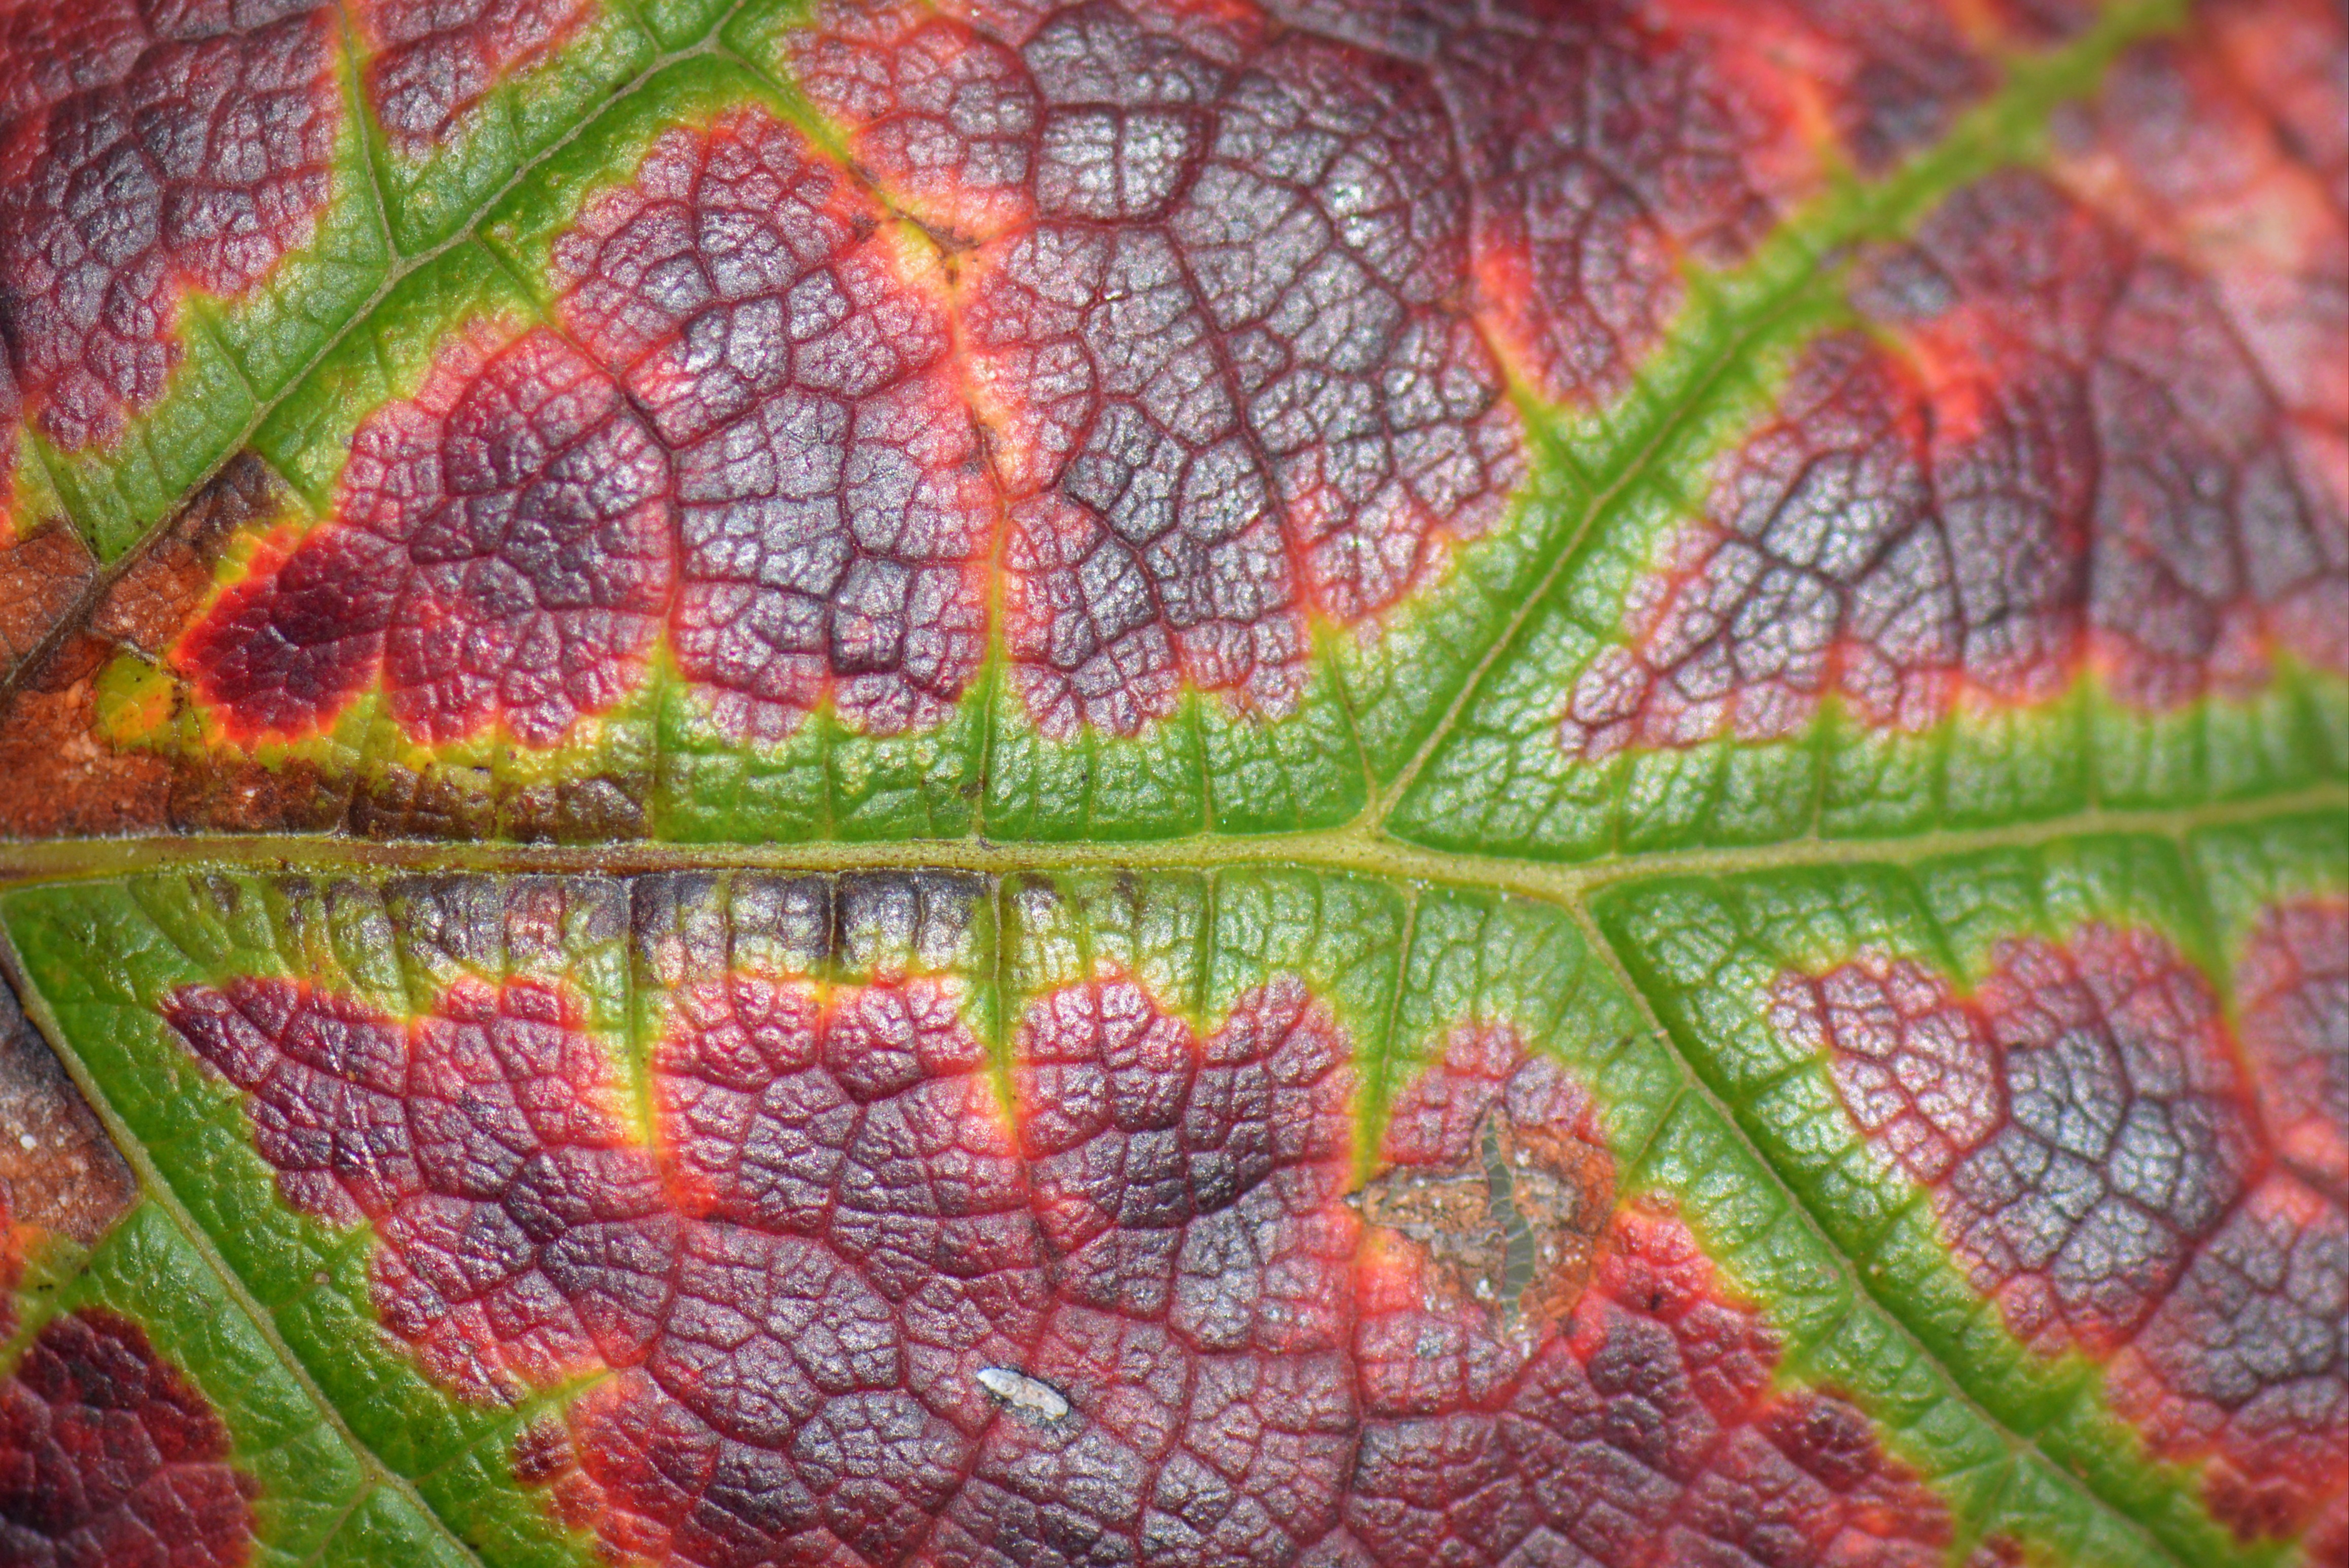
tree, nature, plant, leaf, flower, pattern, autumn, botany, flora, season, sheet, textile, art, colors, veins, flowering plant, grape leaf, land plant